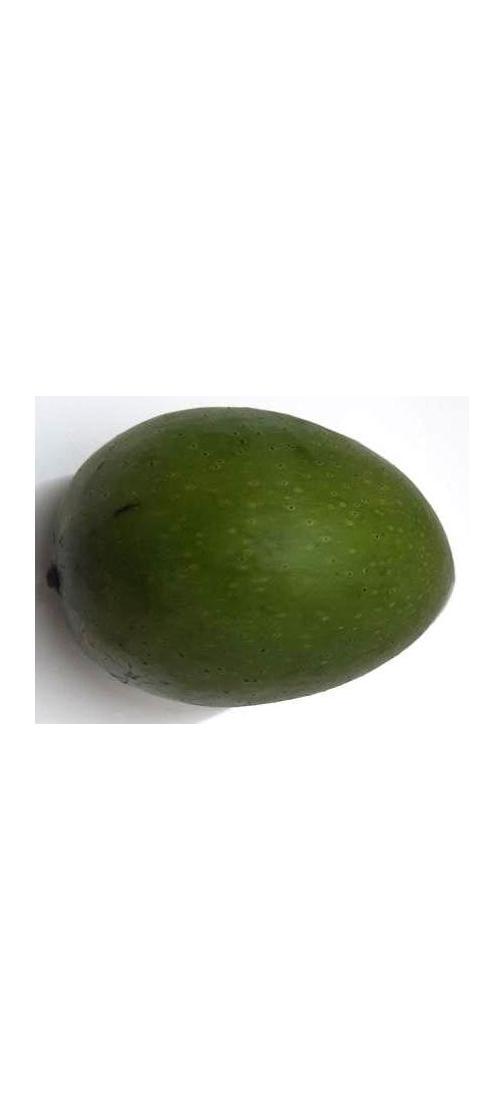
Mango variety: Ashshina Zhinuk